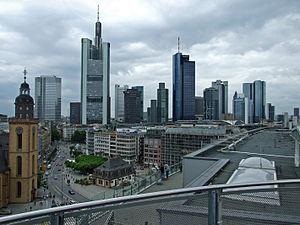
Le quartier d'affaires de Francfort-sur-le-Main en Allemagne, est l'un des trois plus grands d'Europe concernant le nombre d'entreprises internationales qui y siègent. Les Allemands le surnomment parfois « Mainhattan » en référence au quartier new-yorkais de Manhattan.
Il existe 398 villes de l'Union européenne de plus de 100 000 habitants. Les chiffres cités ne concernent que les villes sans les banlieues et ne correspondent pas à la population des agglomérations, aires ou régions urbaines. Les capitales sont en gras. Par ailleurs, il existe 59 aires urbaines de plus de 1 million d'habitants.